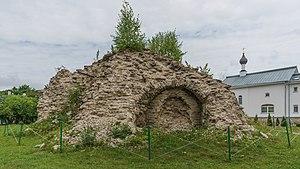
Le monastère Snetogorski ou monastère de Snetogorski de la Nativité-de-la-Vierge, est un monastère pour femmes situé à Pskov. Il s'agit d'un des plus anciens monastères de Pskov encore existants et dont les chroniques mentionnent la présence pour la première fois à la fin du XIIIᵉ siècle, le 4 mars 1299. À l'origine, il s'agissait d'un monastère pour hommes.